ESL One Hamburg 2017

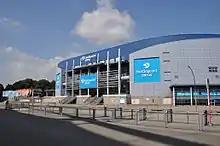
Barclaycard Arena in Hamburg, Germany was the venue of the tournament

Virtus.pro became champions of the tournament after defeated Team Secret 2–0 in the grand finals. It is the first Valve Major trophy for Virtus.pro, after their best result in Dota 2 Major tournaments was the runners-up at Kiev Major. As champions, they received US$500,000 prize money and 750 pro circuit points, while the runners-up Team Secret received US$200,000 and 450 points. Virtus.pro player Alexei "Solo" Berezin" was chosen via online and jury voting as the MVP of the tournament, earned him a car prize from Mercedes-Benz as the main sponsor of the tournament.